The Truth About Spring

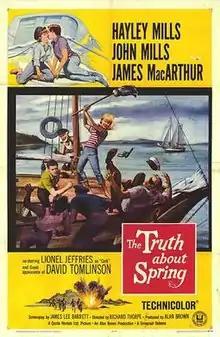
Theatrical poster

The Truth about Spring (also known as The Pirates of Spring Cove or Miss Jude) is a 1965 American-British Technicolor adventure film directed by Richard Thorpe and starring Hayley Mills, John Mills and James MacArthur. It is a romantic comedy adventure. It was released by Universal. According to "Filmink" "it tried to be a Disney-style adventure-romance, complete with another Disney alumni as lead (James MacArthur) and location filming (Spain), but did not work."